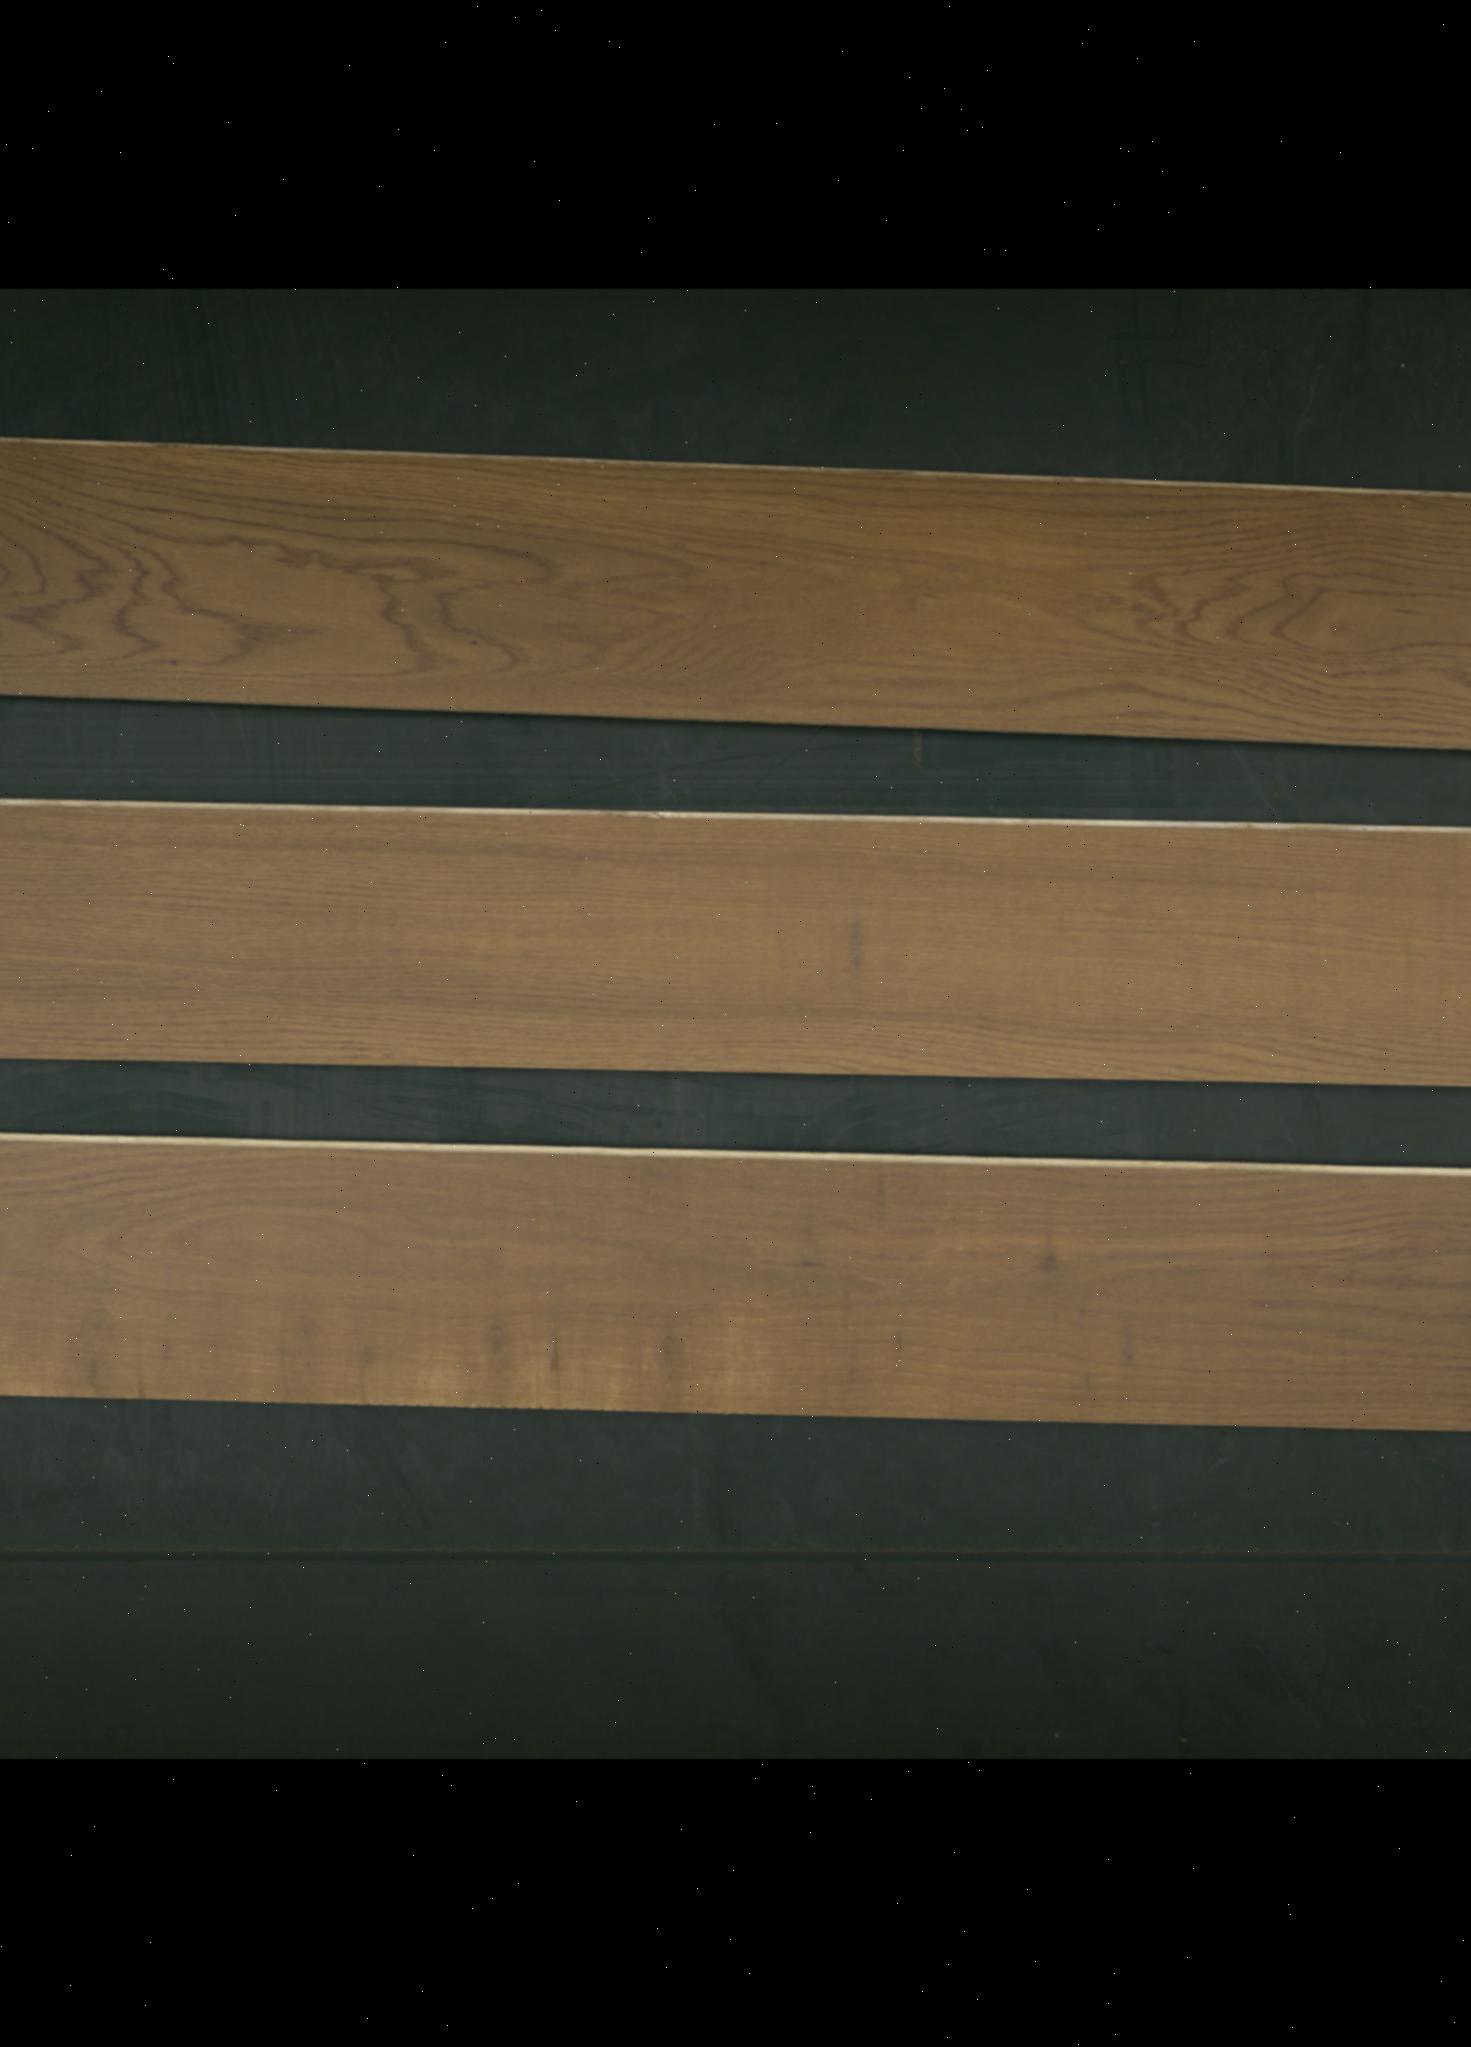
Label: mixers